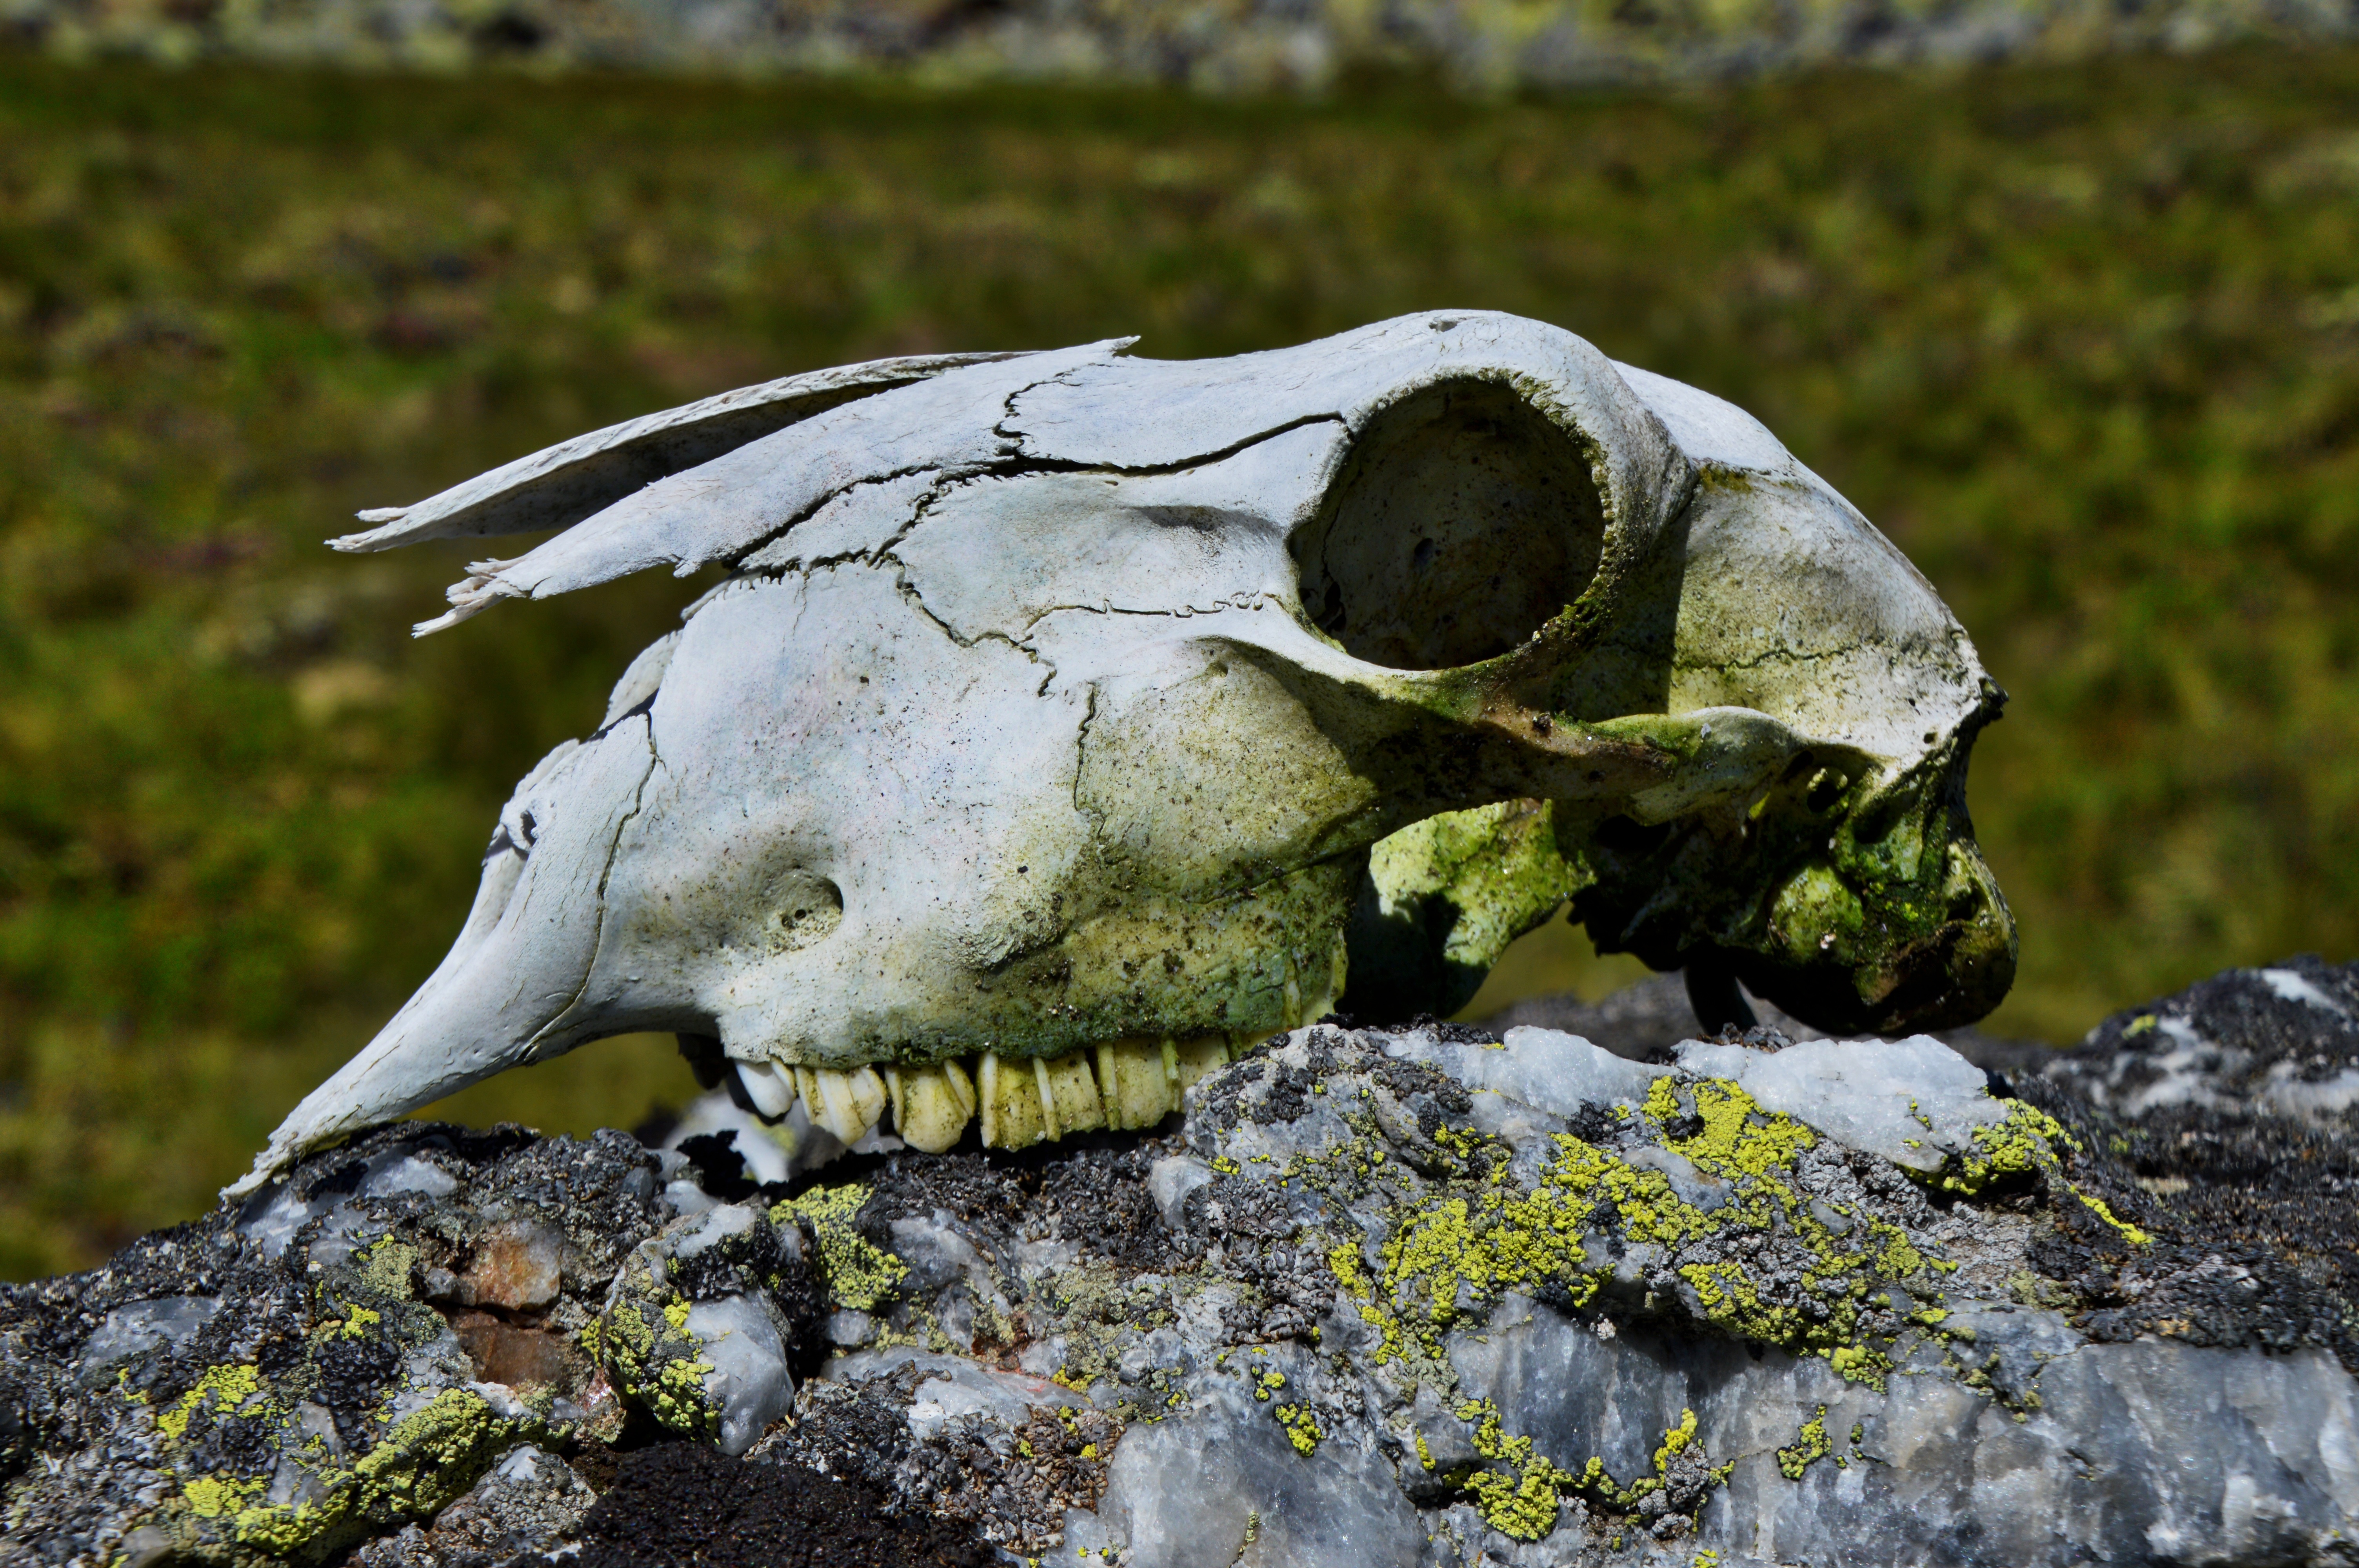
nature, rock, wildlife, green, turtle, reptile, fauna, macro photography